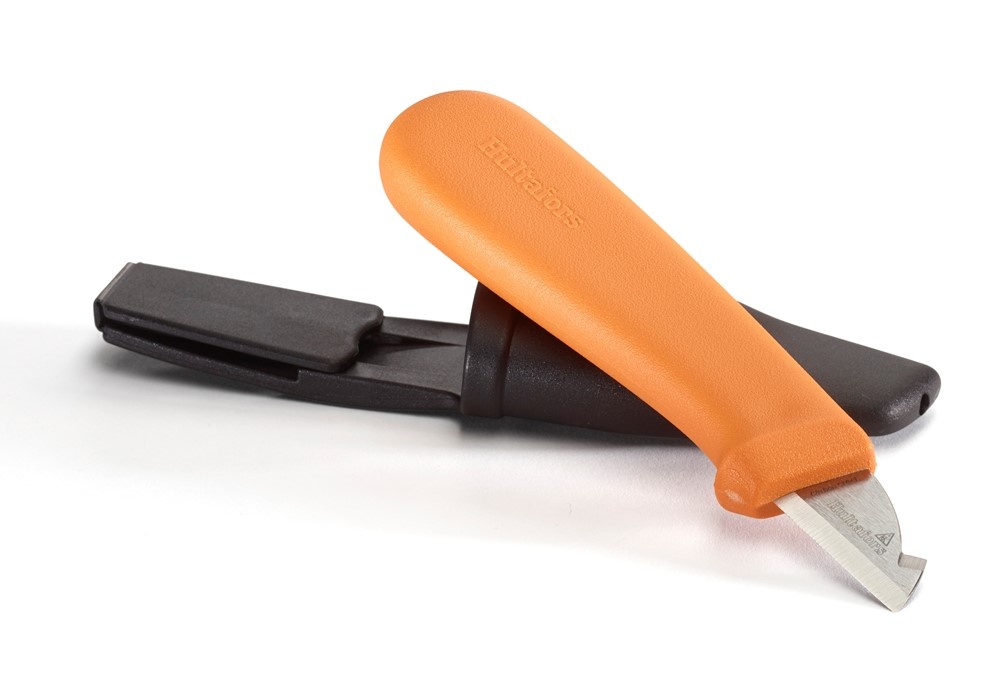
Hultafors Elektriciensmes ELK
Het mes met z'n speciale vorm en het heft zijn specifiek ontworpen voor het strippen van elektriciteitskabels. Het heeft een unieke functie om het holster rond een knoop op uw werkkleding te bevestigen, zodat het niet losraakt en het toch makkelijk te verwijderen is. Het lemmet is gemaakt van Japans messenstaal, 1,5 mm carbonstaal, dat is gehard tot 58–60 HRC. De snijranden zijn zo geslepen dat ze bijzonder effectief zijn bij het strippen van kabels. Zowel het heft als het holster zijn gemaakt van super-duurzaam PP plastic. Het holster kan aan een riem én aan een knoop op uw werkkleding worden bevestigd. Als uw riem dik is, snijdt u de kleine pen op de kap weg. De ELK-L heeft een groen heft met snedes die zijn geslepen voor gebruik door linkshandingen.
Brand: Hultafors
Category: Hardware > Tools > Cutters > Glass Cutters > Pencil Grip Cutters